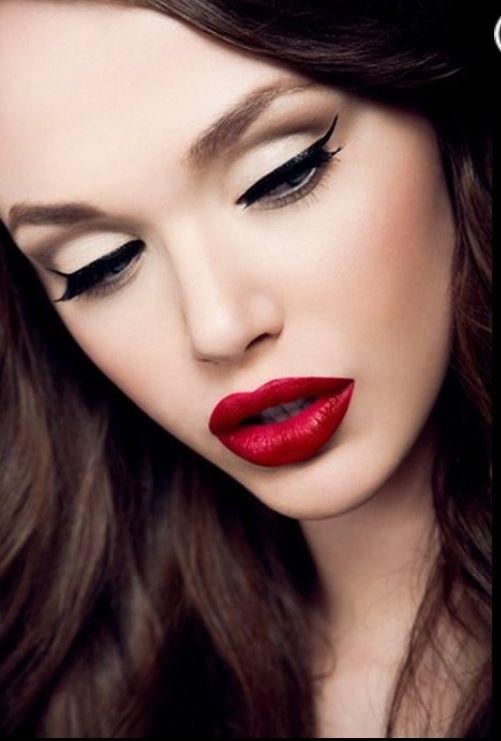
red lips are my trademark !
Relation: Subjective, Story